John Thompson House (Richboro, Pennsylvania)

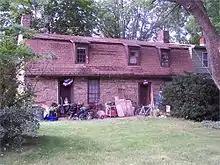
John Thompson House (Front View) May 2011

The John Thompson House is an historic American house that is located near Richboro in Northampton Township, Bucks County, Pennsylvania.